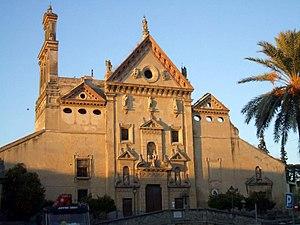
Louis de la Trinité est un religieux trinitaire déchaussé espagnol, auteur d'un ouvrage de synthèse sur la Mystique au Siècle d'or.
Saint Jean-Baptiste de la Conception est un religieux trinitaire espagnol. Réformateur de sa famille religieuse dans le contexte de la Contre-Réforme, il a créé la branche des trinitaires déchaussés, dont est issu l'ordre actuel de la Sainte Trinité. Il est également l'auteur de nombreux ouvrages ascétiques, dans lesquels il témoigne de son expérience spirituelle.